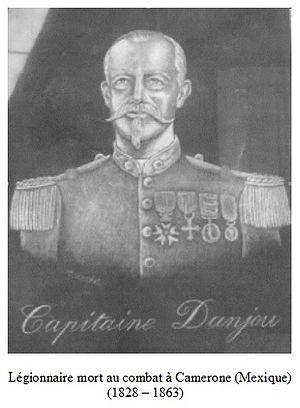
buste du capitaine Danjou en gravure sur granit
Michel Robardet, né le 29 juillet 1944 à Castres, est un dessinateur et graveur français spécialisé dans l'art funéraire.
Jean Danjou, né le 15 avril 1828 à Chalabre, tué au combat le 30 avril 1863 à Camerone, est un officier militaire français du second Empire.